Bygdøy

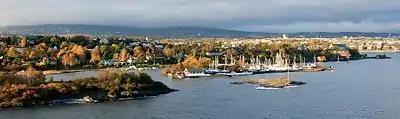
Bygdøy

Bygdøy or Bygdø is a peninsula situated on the western side of Oslo, Norway. Administratively, Bygdøy is part of the borough of Frogner. It historically was part of Aker Municipality and became part of Oslo in 1948.